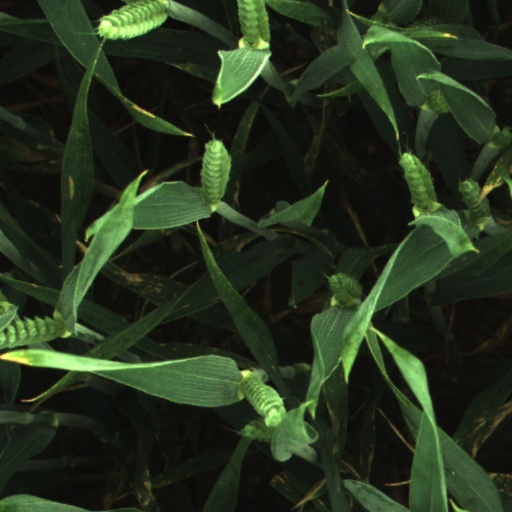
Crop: wheat